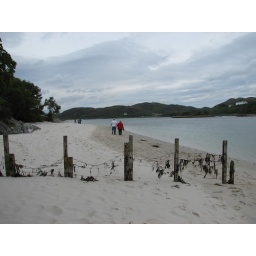
The stunning white sand on the beach near Mallaig.